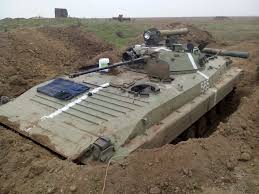
Label: BMP-2